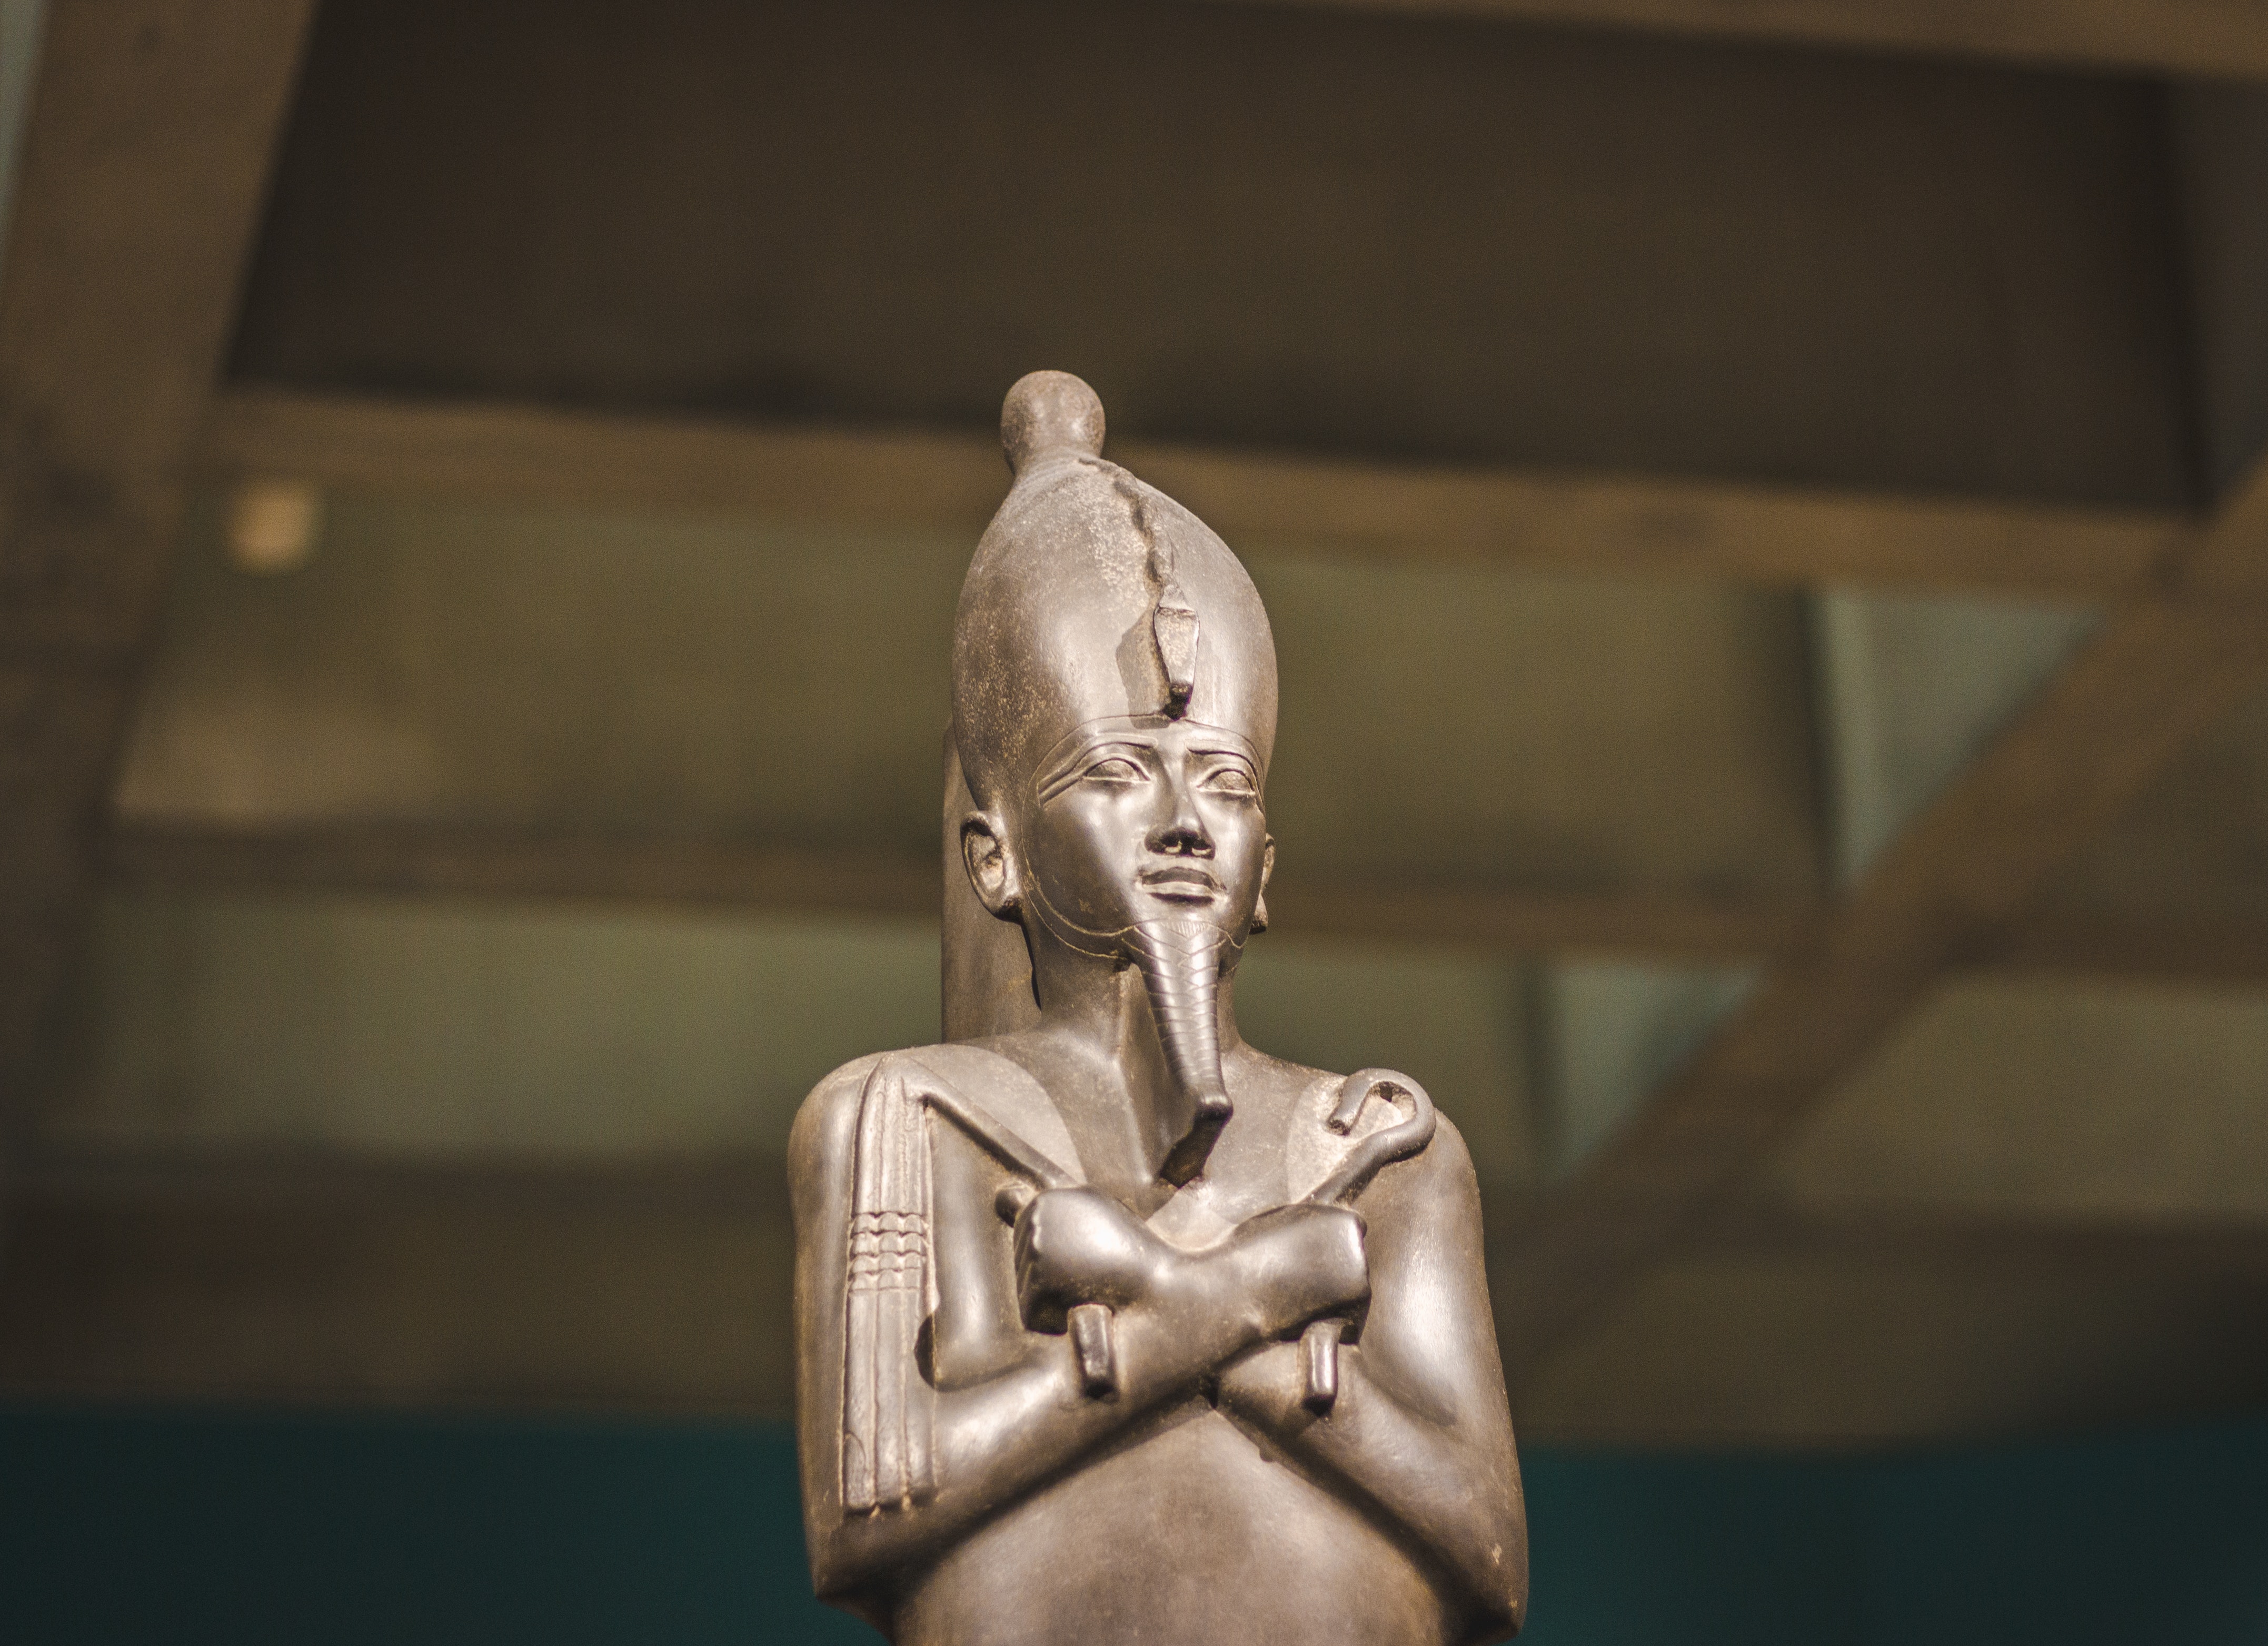
sculpture, statue, classical sculpture, art, museum, visual arts, hand, stone carving, stock photography, temple, photography, figurine, tourist attraction, monument, jaw, artifact, nonbuilding structure